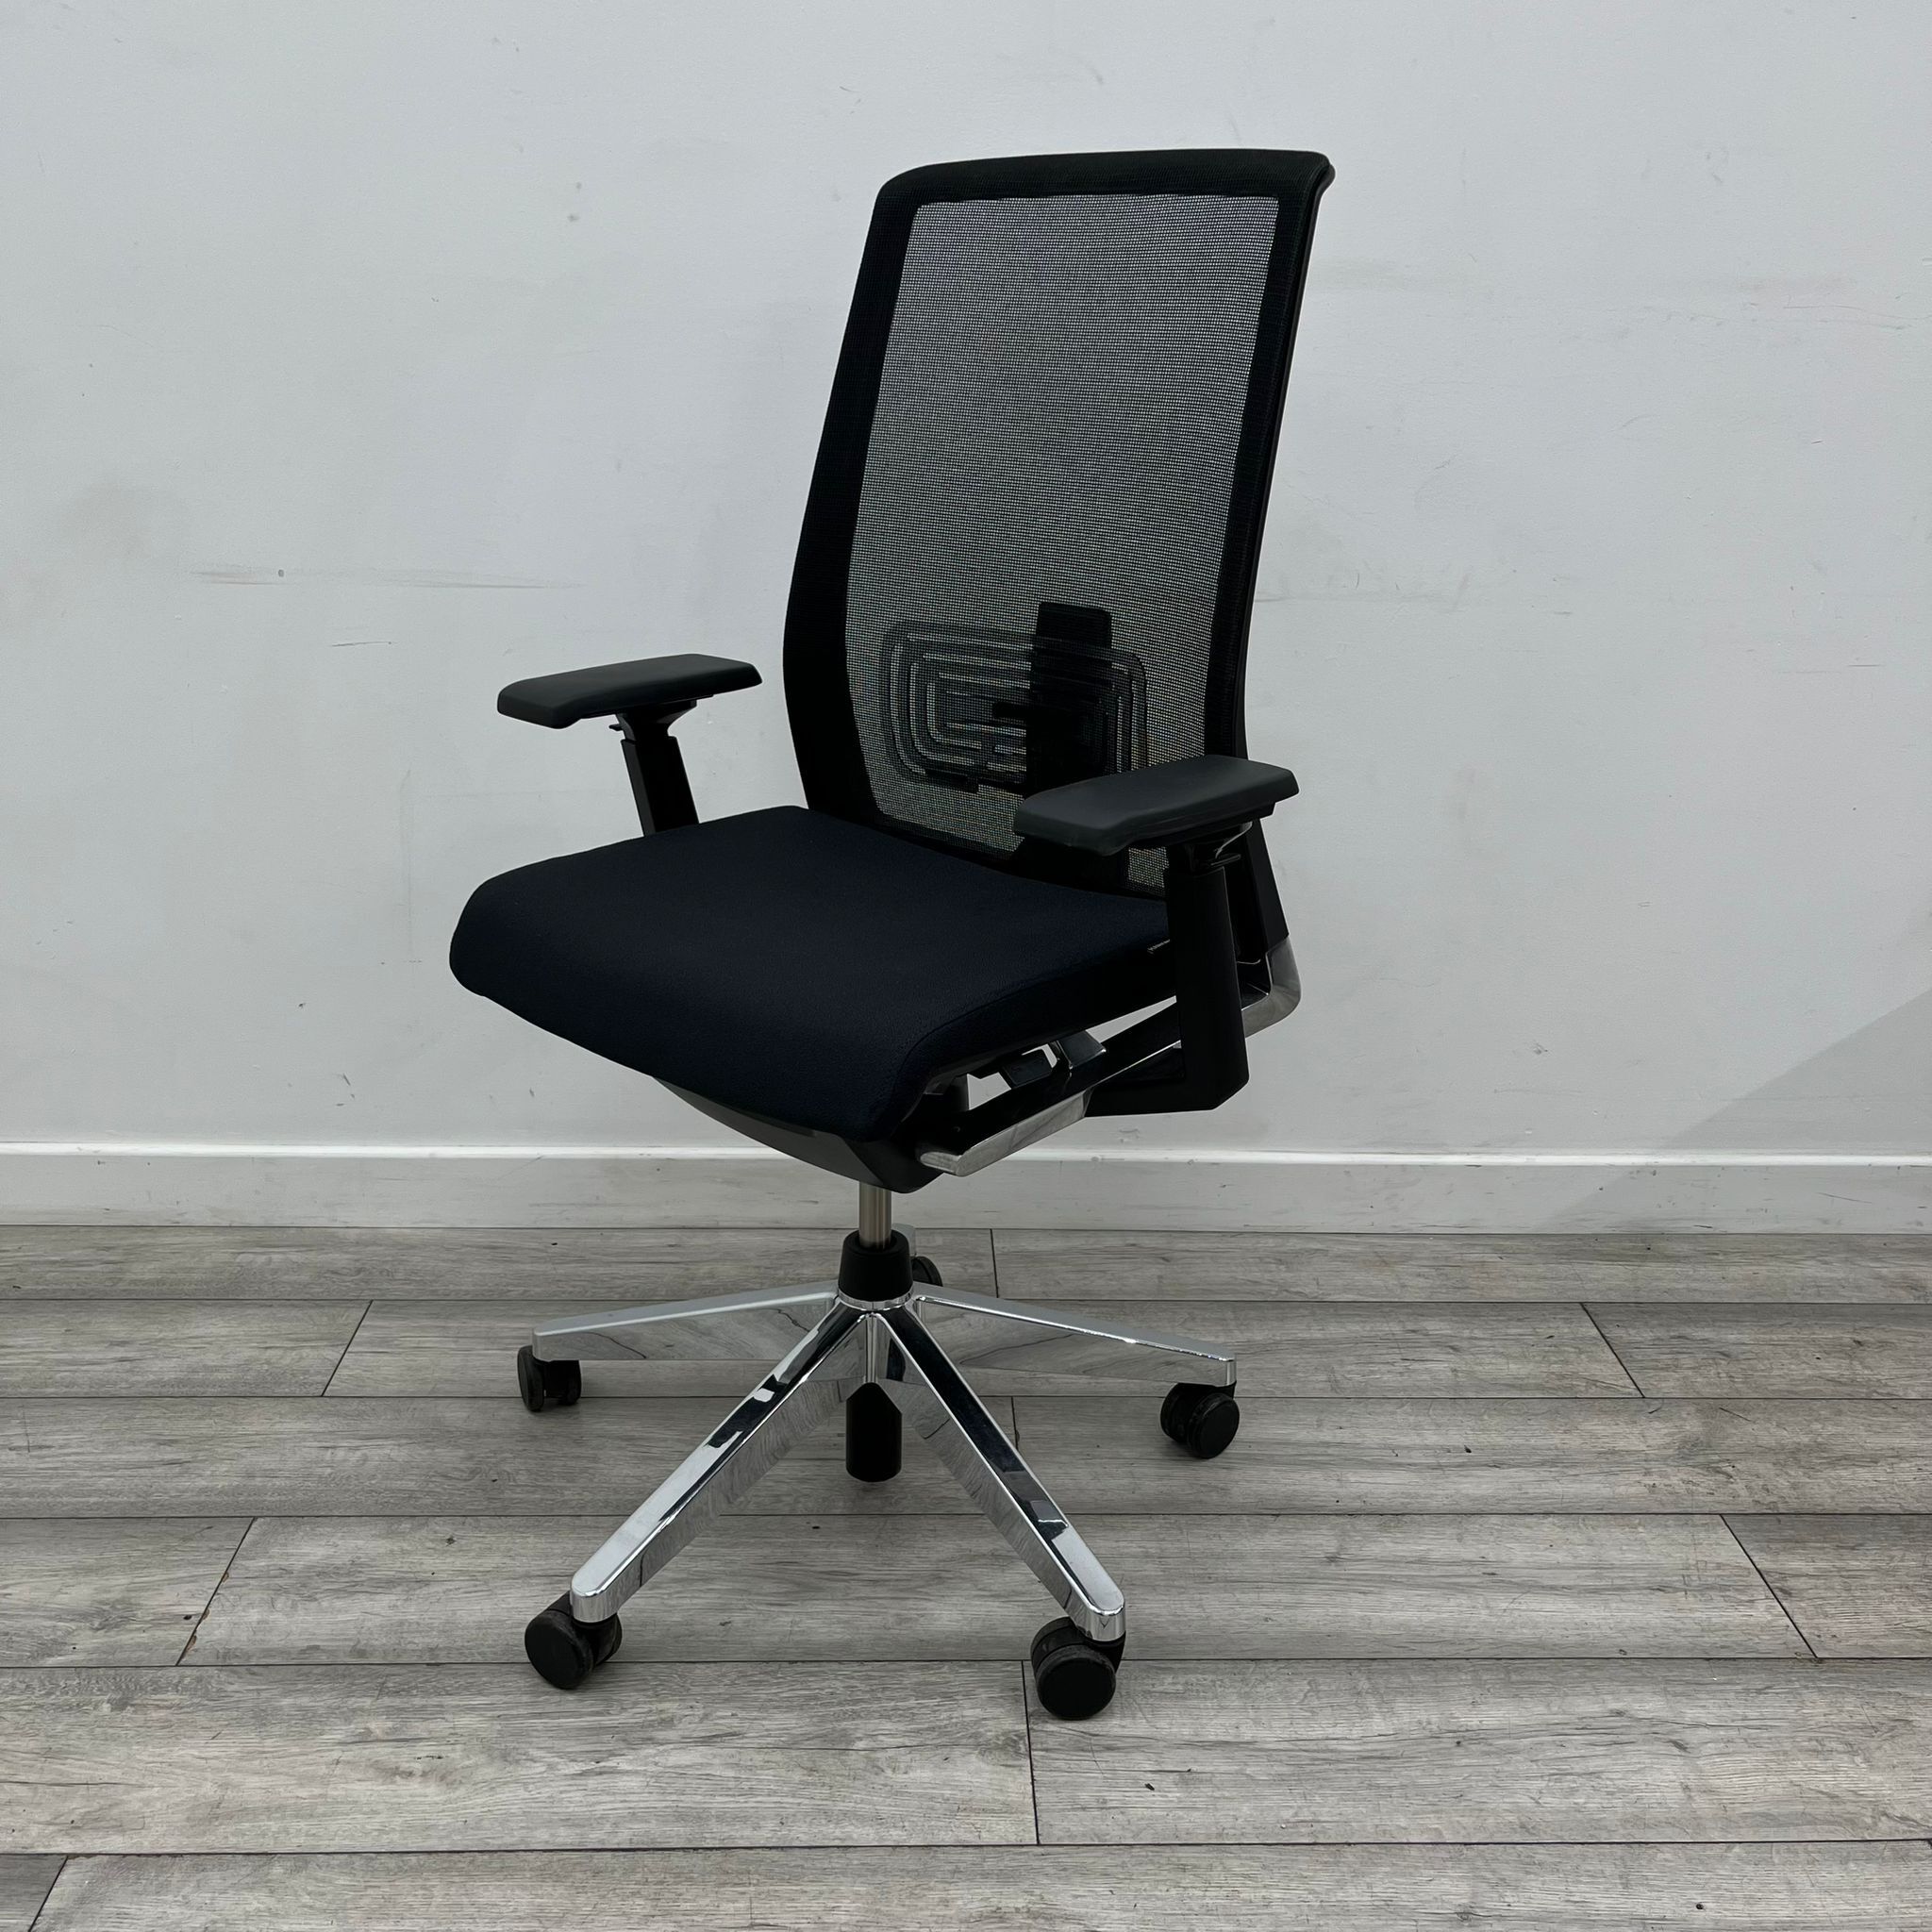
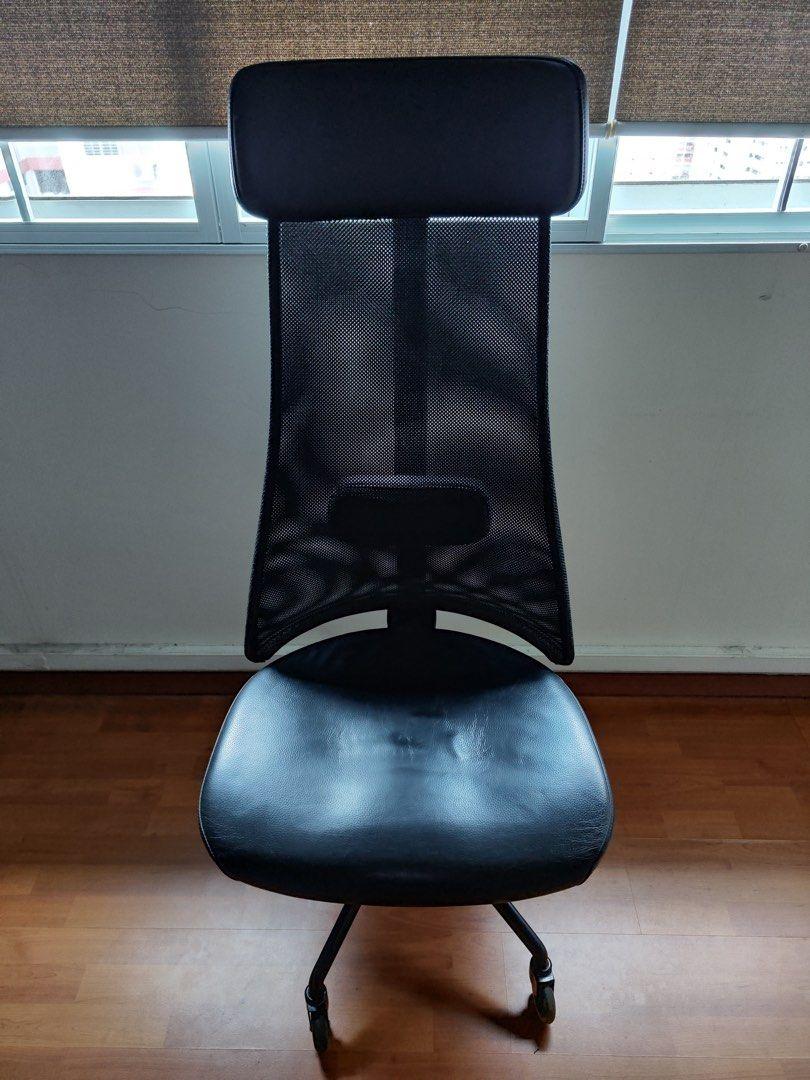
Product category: items_chair
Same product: no